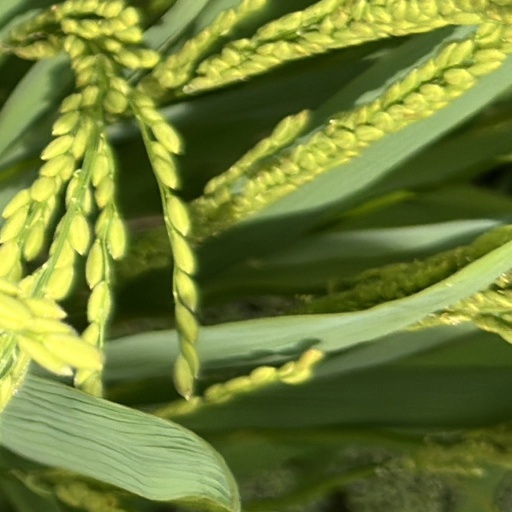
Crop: rice